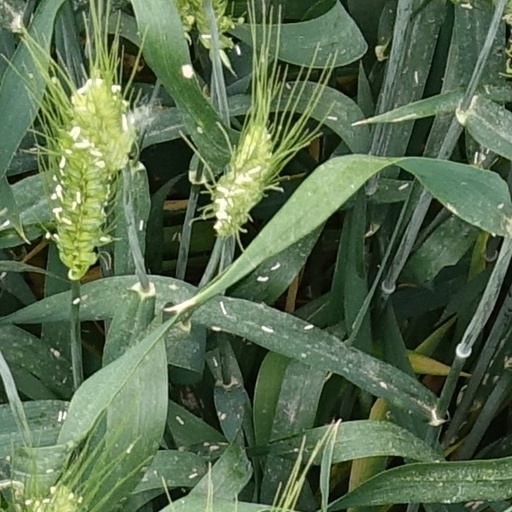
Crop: wheat